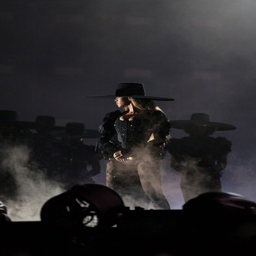
pop artist performs during the opening night